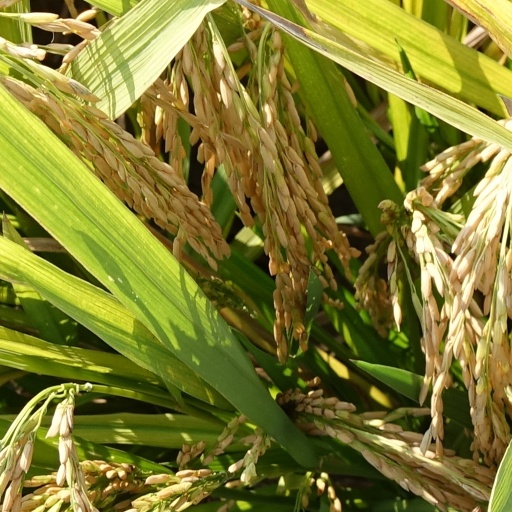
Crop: rice